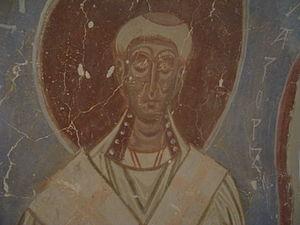
La cathédrale Saint-Nicolas ou cathédrale Saint-Nicolas sur la Cour de Iarsolav à Veliki Novgorod ou Cathédrale Saint-Nicolas Dvorichenski est un des plus anciens édifices religieux de Veliki Novgorod. Seule la Cathédrale Sainte-Sophie de Novgorod la dépasse en âge et en taille. Elle a été édifiée en 1113 sur la « Cour de Iarsolav » par Mstislav Ier. Mais elle ne sera consacrée que 23 années plus tard, le 5 décembre 1136. C'est un édifice de l'époque pré-mongole de la Rus'.